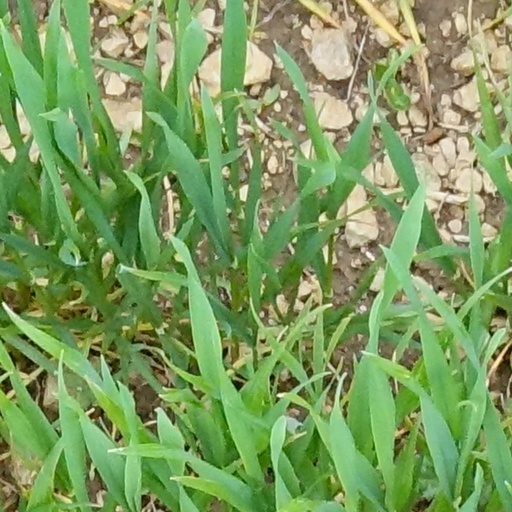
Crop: wheat